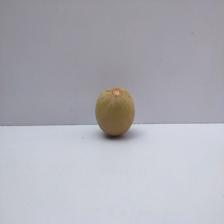
Size: Small